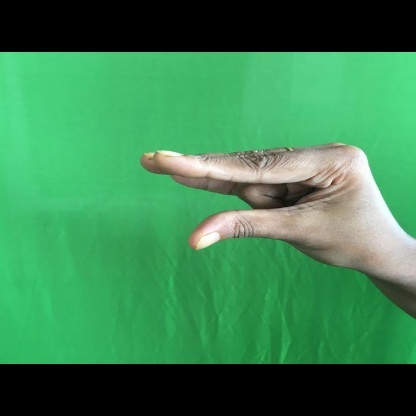
Mudra: Kangulam